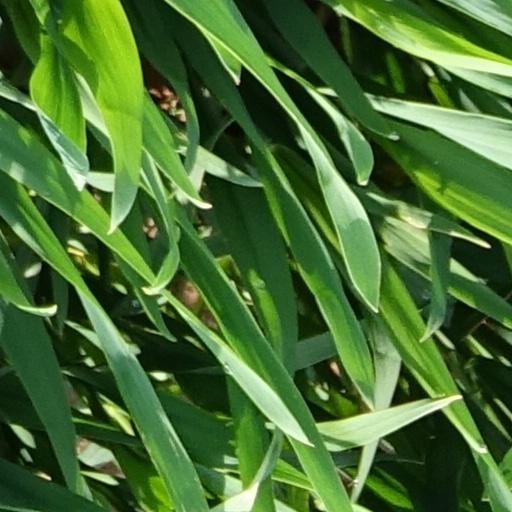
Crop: wheat